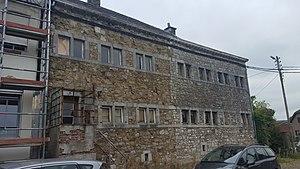
Cour de Cortembach, Membach, Baelen, Belgique